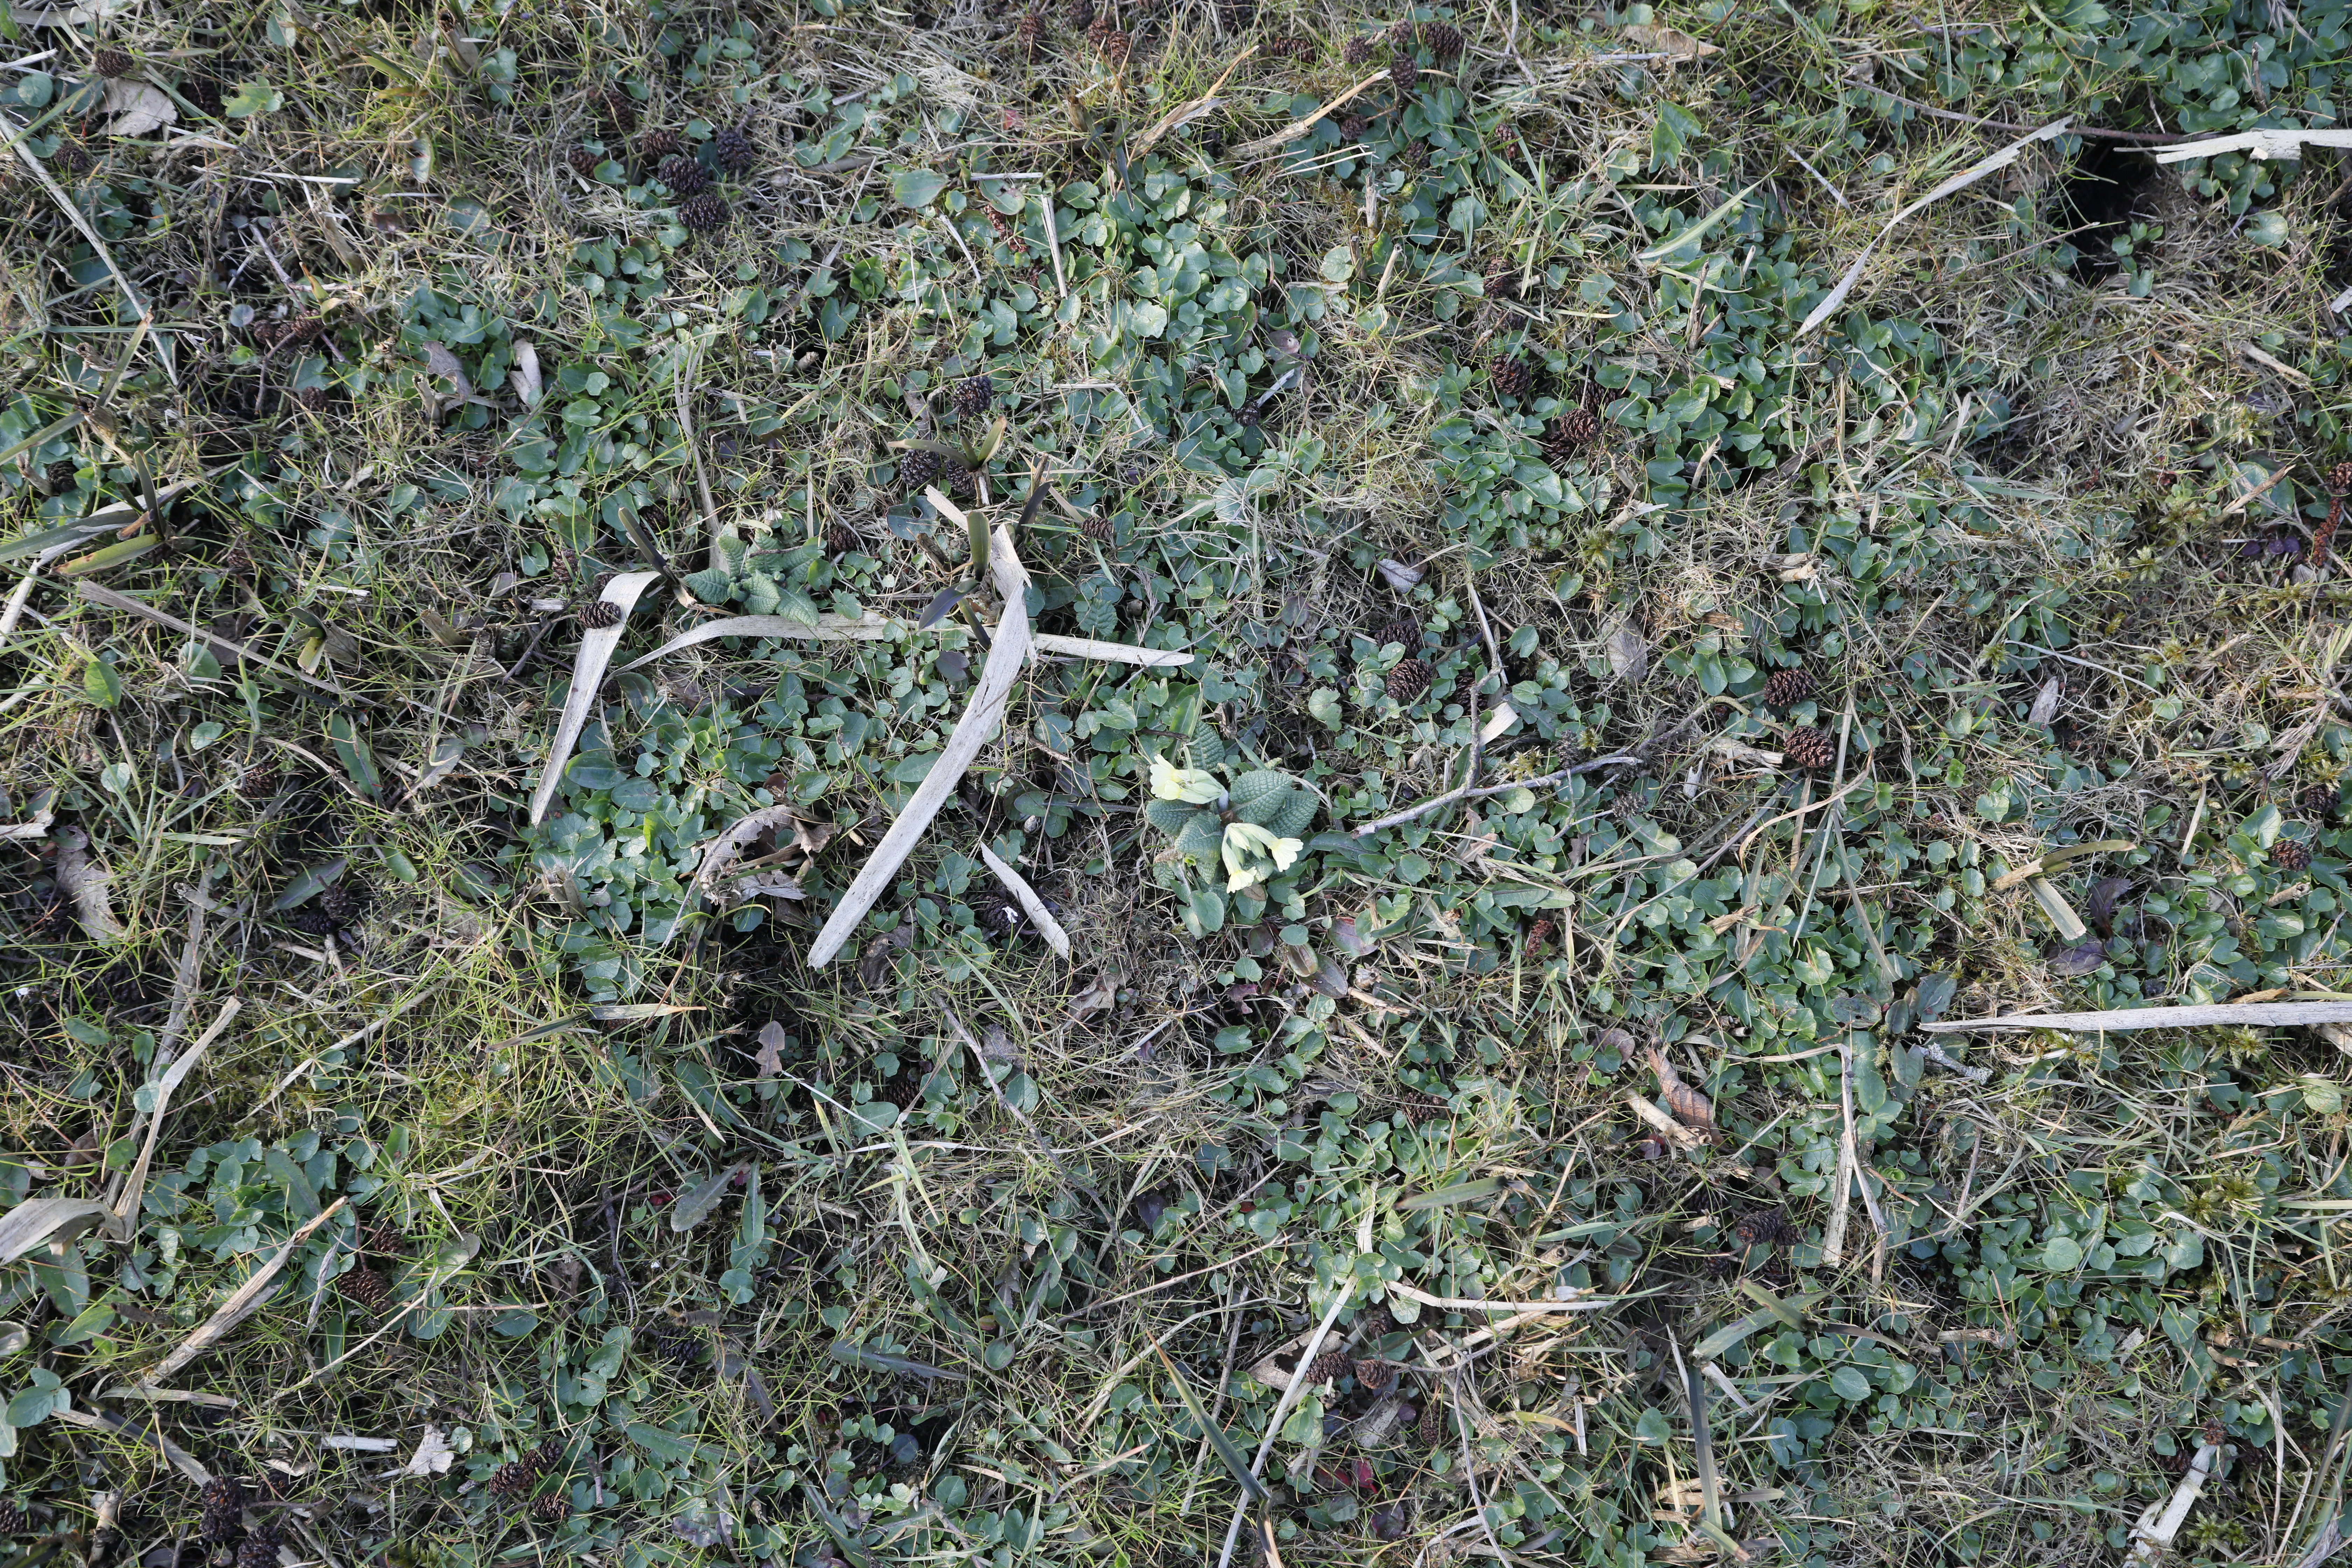
Plant species: Primula elatior